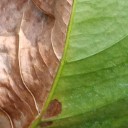
Label: Phoma